Ben Line Agencies

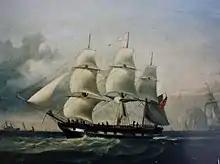
The "Signet" and The Ben Line ship "Wanderer" left Scotland in late 1852 for Australia, arriving in early 1853

The company was founded in 1825 as ship-brokers by two brothers, William Thomson (1806–1889) and Alexander Thomson (1795–1880). Their sister Jemima married Thomas Henderson, an older brother of Patrick Henderson. Originally the Thomson brothers were "merchants and marble-cutters" and were involved in importing Carrara marble from Leghorn, Italy, with help from Thomas Henderson. Their first ship in 1839 was the barque "Carrara" of 218 tons, built at Limekilns in Fife and used on the Leith–Leghorn run. The marble business declined in the 1830s, and with Alloa cousins Capt Watson Thomson with his nephew Andrew Thomson and William Mitchell, they acquired in 1840 for £3,500 the wooden ship "Australia" of 388 tons, built on the Tyne in 1825. She was used on the North Atlantic trade, carrying Alloa coal to Canada, and returning with timber to Leith, and was lost on Sable Island on the approaches to the St. Lawrence River in 1841. But the North Atlantic trade, carrying coal from William Mitchell’s Alloa Coal Company to Canada and returning with timber to Leith, was a Thomson staple business for years. Several sailing ships acquired in the 1840s were built in Canada. A ship purchased by the Edinburgh brothers and their cousins Captain Watson Thomson and Andrew Thomson in 1848 was the "Signet" which would in 1852/1853 venture to Australia.